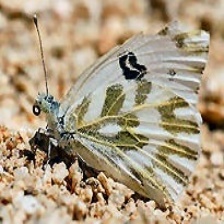
Species: BECKERS WHITE
Butterfly family (ImageNet category): cabbage_butterfly